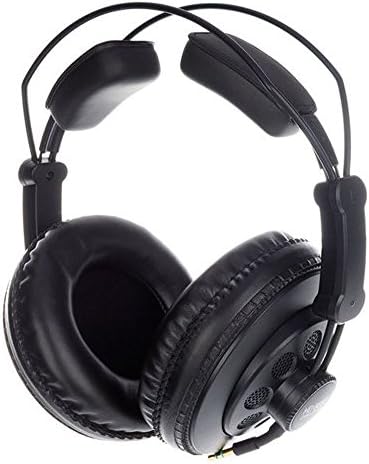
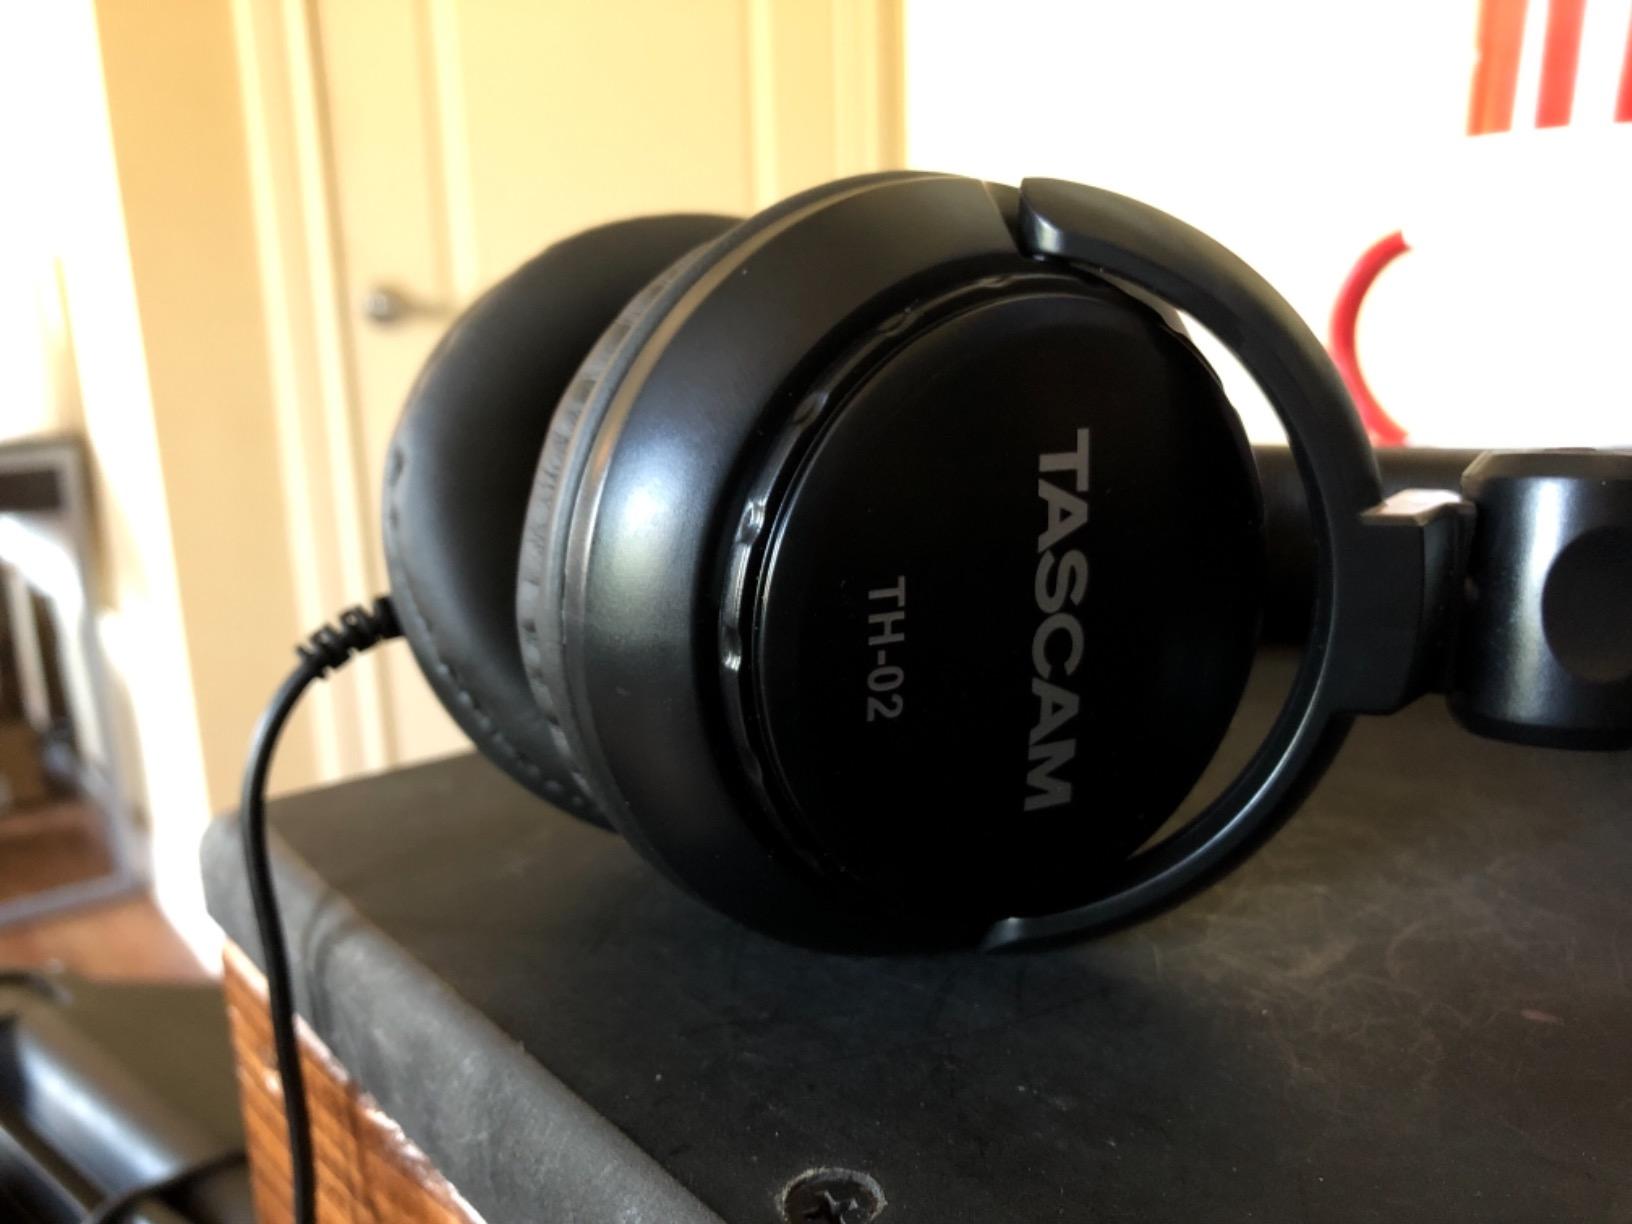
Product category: headphones
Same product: no